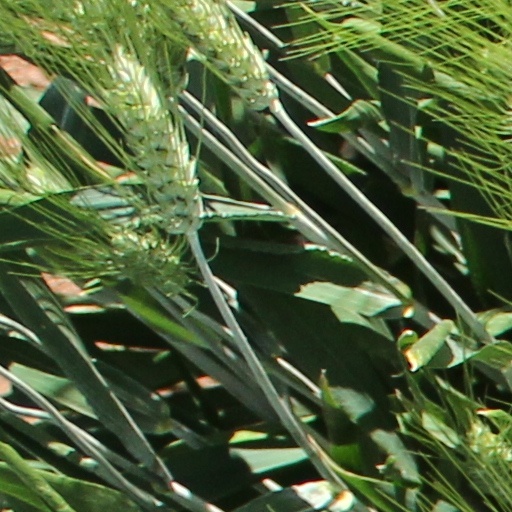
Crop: wheat